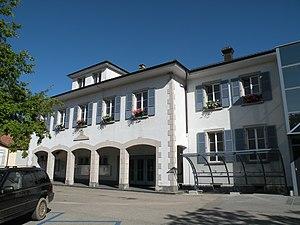
Administration communale de Gland